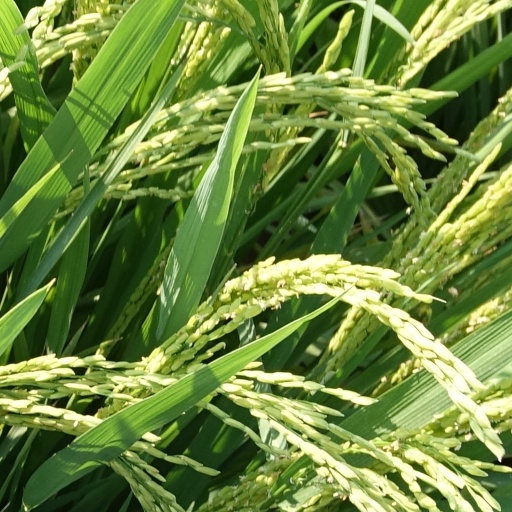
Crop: rice